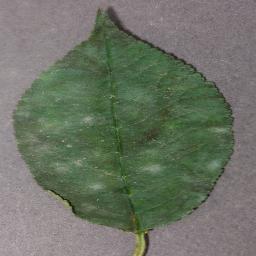
Label: Cherry___Powdery_mildew